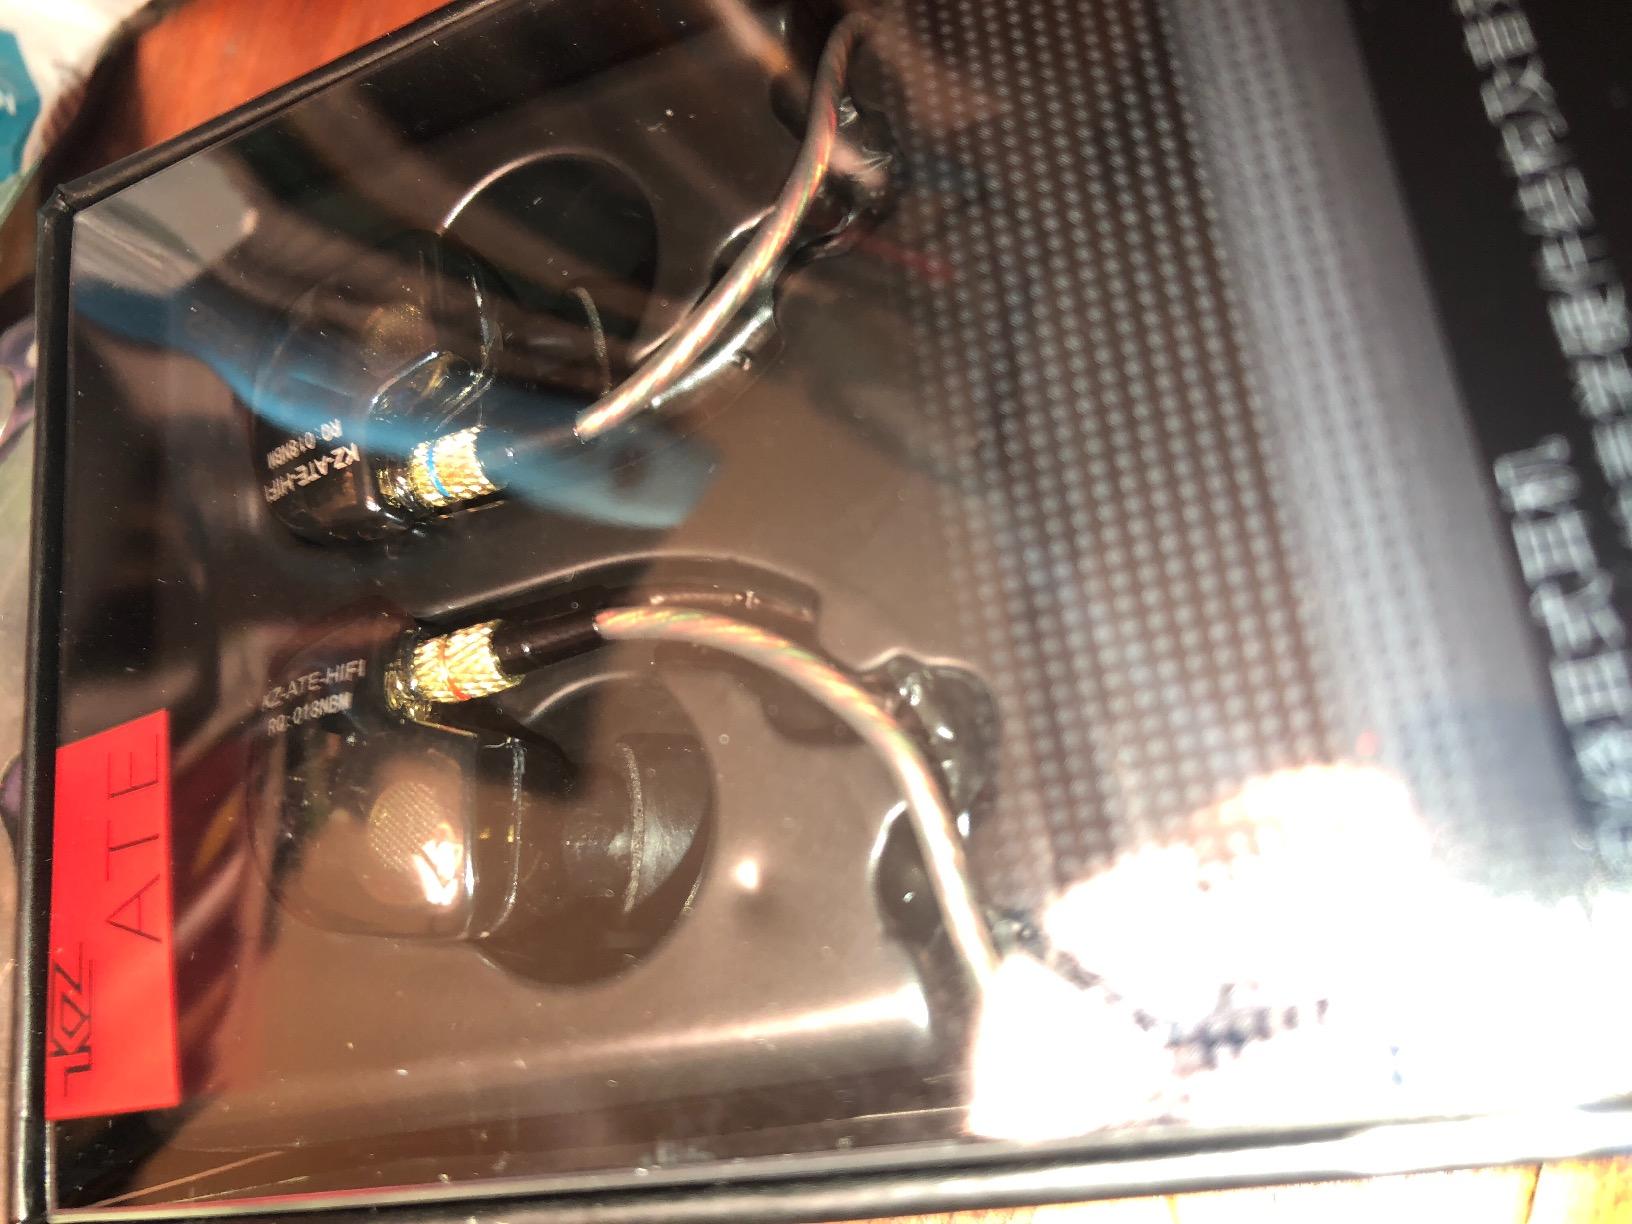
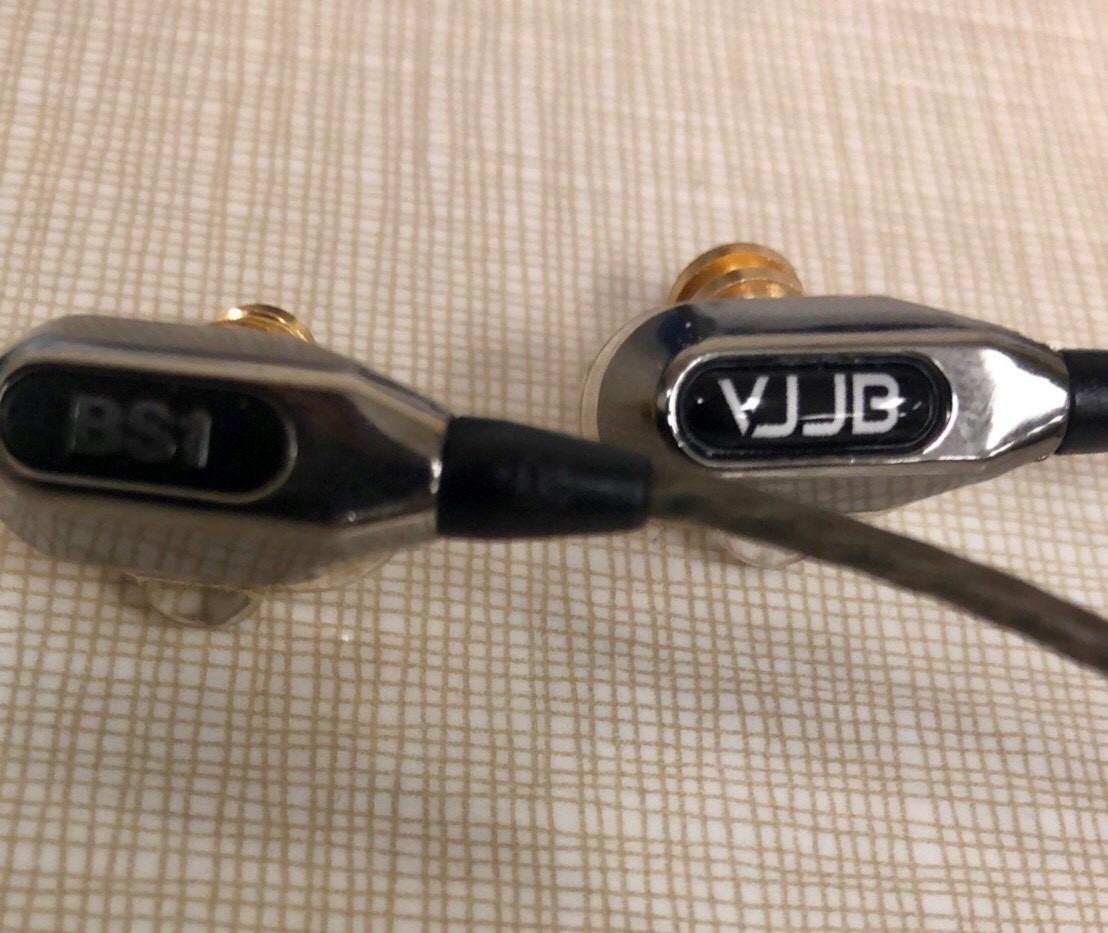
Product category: headphones
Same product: no